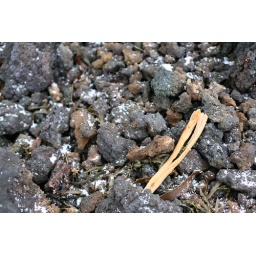
Lava rock beach in Iceland.